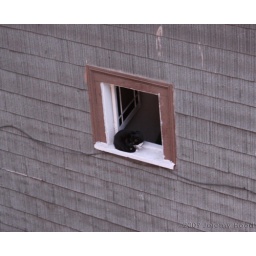
Taken from my balcony, this cat in the house beside my apartment hasn't caught the attention of my cat. Yet.